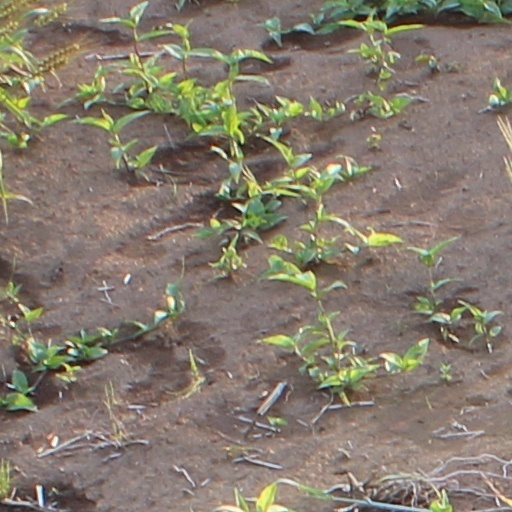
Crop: wheat